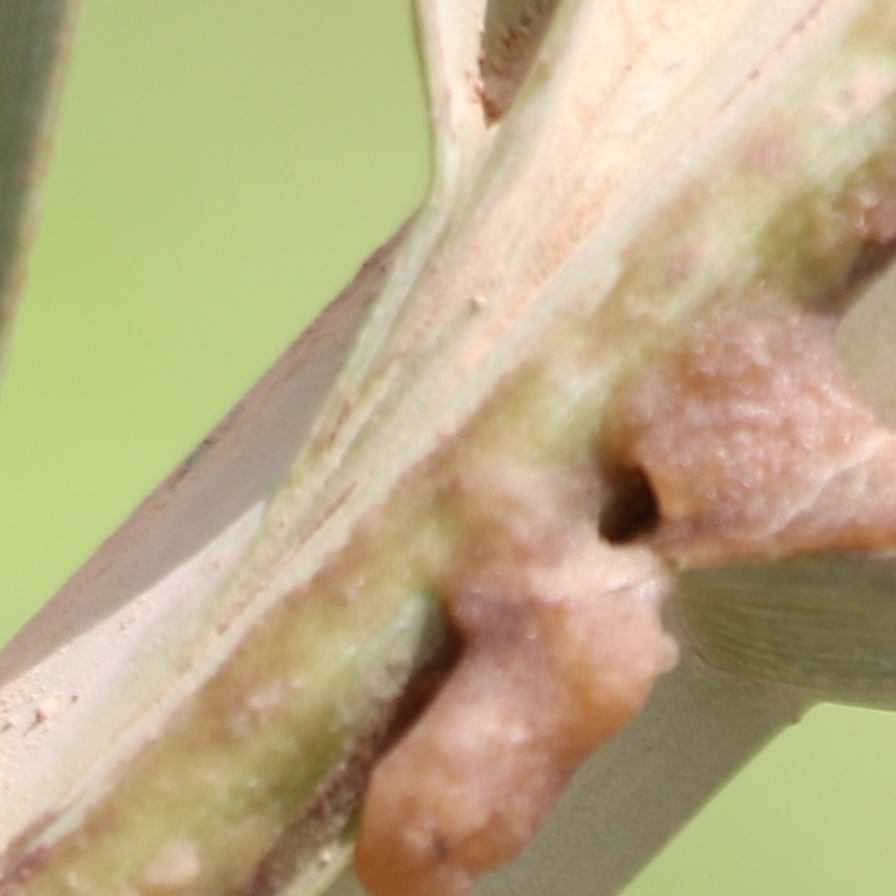
Label: Honey